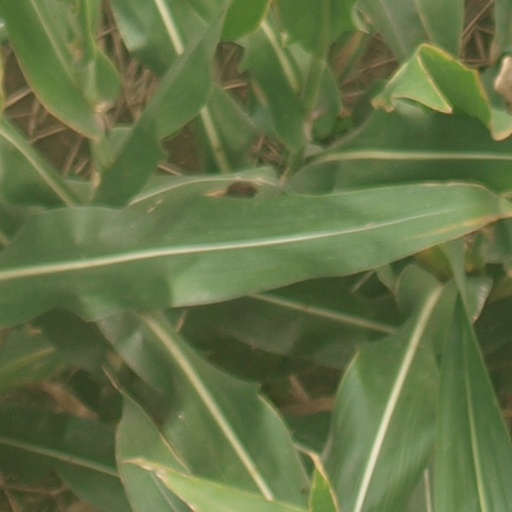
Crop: maize; corn